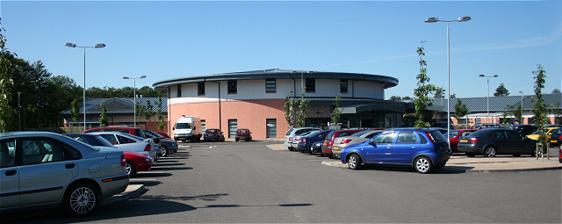
Building: Whitehills Hospital
Country: United Kingdom
Year built: 2005
Hospital in Forfar, Scotland Whitehills Hospital NHS Tayside The new Whitehills Health and Community Care Centre Shown in Angus Geography Location Station Road, Forfar , Scotland Coordinates 56°39′03″N 2°52′19″W / 56.6509°N 2.8720°W / 56.6509; -2.8720 Organisation Care system NHS Scotland Type General History Opened 1901 Links Lists Hospitals in Scotland Whitehills Hospital is a health facility in Station Road in Forfar , Angus , Scotland. Formerly an isolation hospital and then a geriatric hospital, in its current form, it is a community hospital known as the Whitehills Health and Community Care Centre. It is managed by NHS Tayside . History The original facility on the site, which was designed by McArthy and Watson as an isolation hospital, opened as the Forfarshire County Fever Hospital in 1901. After joining the National Health Service in 1948, it became a geriatric facility known as Whitehills Hospital in 1949. A modern community hospital known as the Whitehills Health and Community Care Centre, which was commissioned to replace the aging Forfar Infirmary , was built on the site and opened in 2005. References